Winston-Salem Northern Beltway

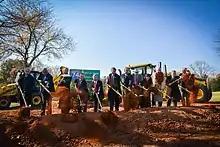
Winston-Salem Northern Beltway groundbreaking on November 14, 2014

On September 7, 2011, North Carolina Governor Bev Perdue announced that construction of a part of the eastern leg of the beltway would begin in 2014. The section to be built connects US 158 to I-40 Business (I-40 Bus.; now US 421/Salem Parkway). Right-of-way acquisition began in 2012 and cost $34 million (equivalent to $ in ); construction was estimated to cost $156 million. Construction on the segment, Project U-2579B, commenced in December 2014, with an anticipated completion date of November 2018. However, after delays, including an opening date of late 2019, it was finally opened to traffic on September 5, 2020.